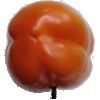
Label: orange_pepper